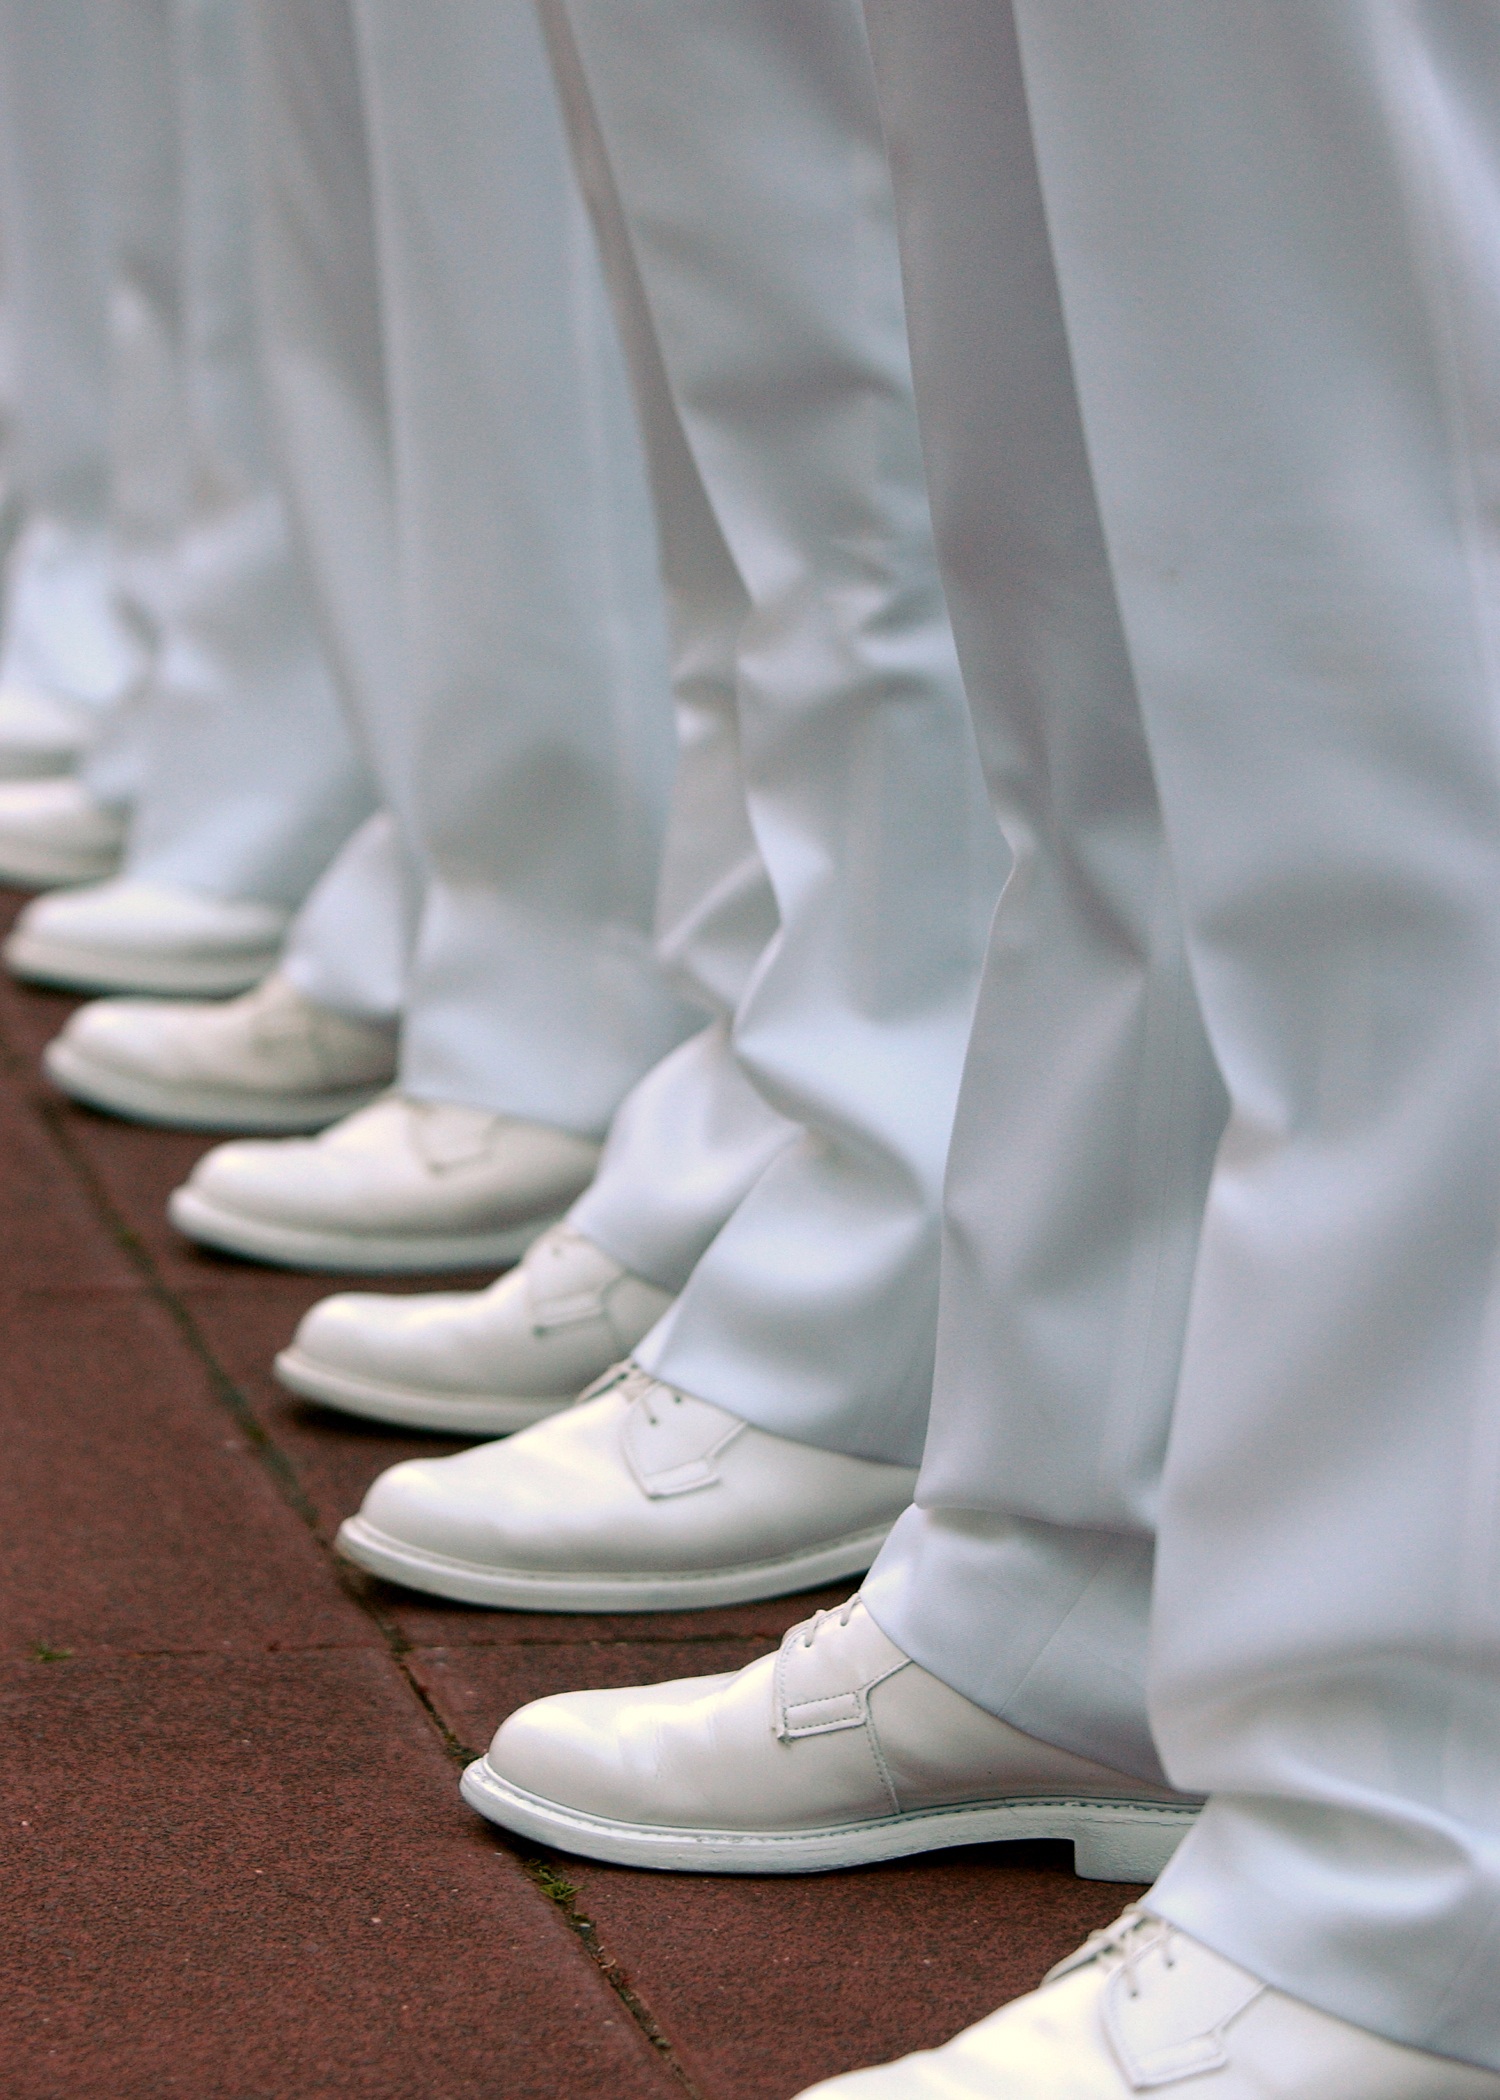
shoe, white, military, formation, leg, spring, fashion, human body, textile, shoes, dress, assembly, footwear, navy, attention, academy, gown, uniforms, inspection, formal wear, midshipmen